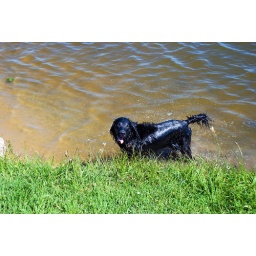
dog playing in the water